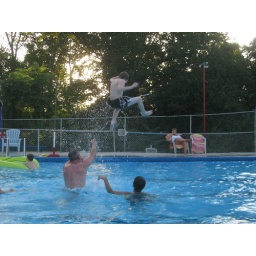
Man tosses soaking wet boy in the air from a standing position.